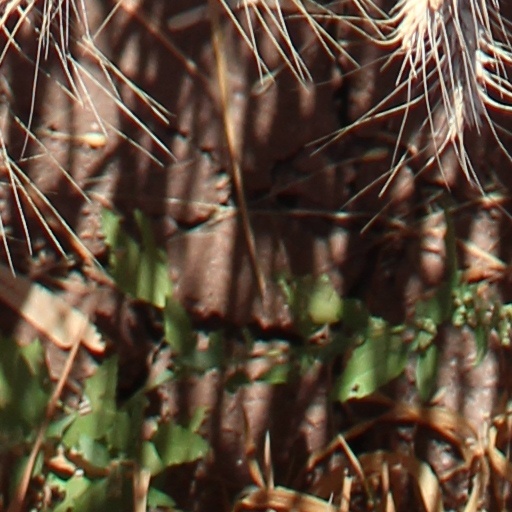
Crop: wheat